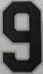
Number: 9